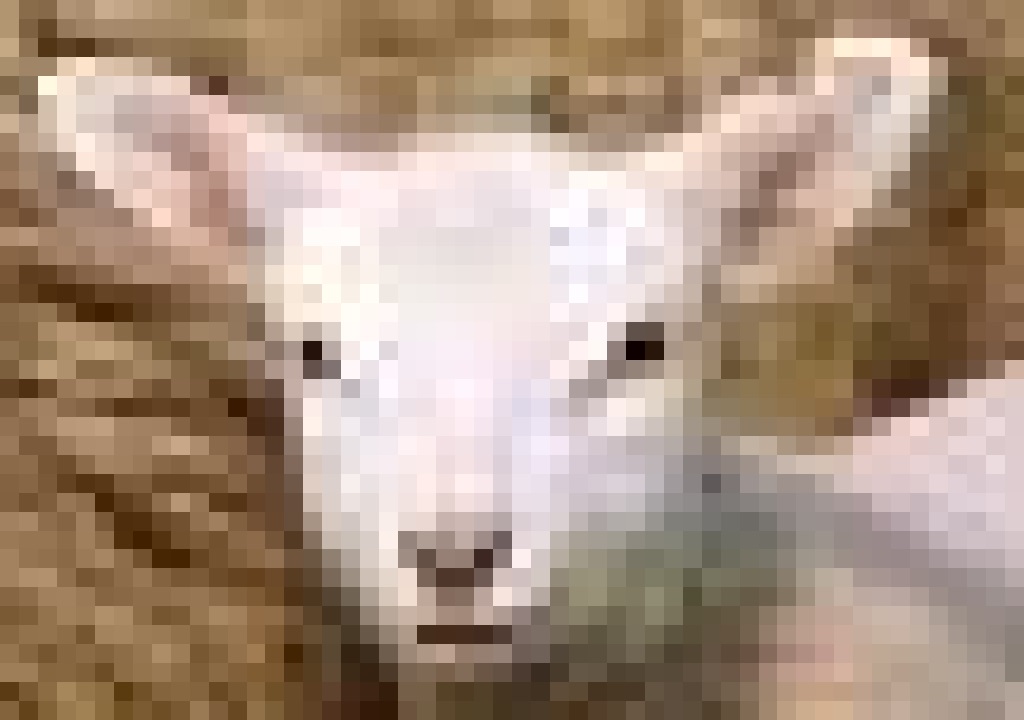
Label: no pain